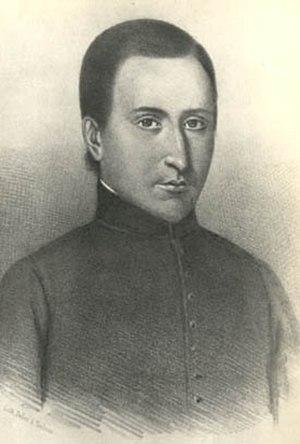
Alphonse Ratisbonne
Le Père Alphonse Ratisbonne, parfois nommé Alphonse de Ratisbonne ou Marie-Alphonse Ratisbonne, est un prêtre et missionnaire français d'origine juive dont la conversion au catholicisme fit grand bruit à l'époque. Après sa conversion, il entre dans la Compagnie de Jésus et seconde son frère, Théodore, lui aussi converti au catholicisme, pour développer la Congrégation de Notre-Dame de Sion. Il fonde plusieurs monastères et orphelinats en Palestine.